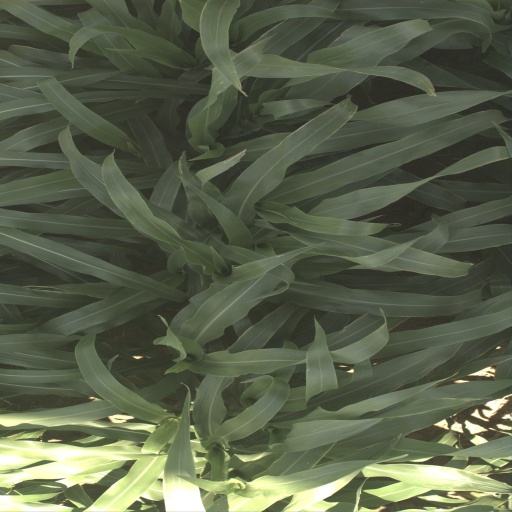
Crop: sorghum